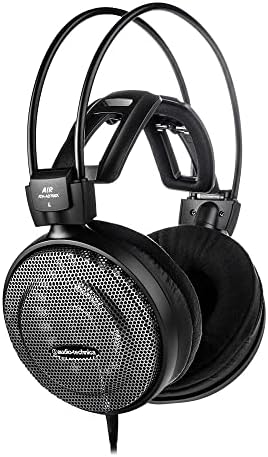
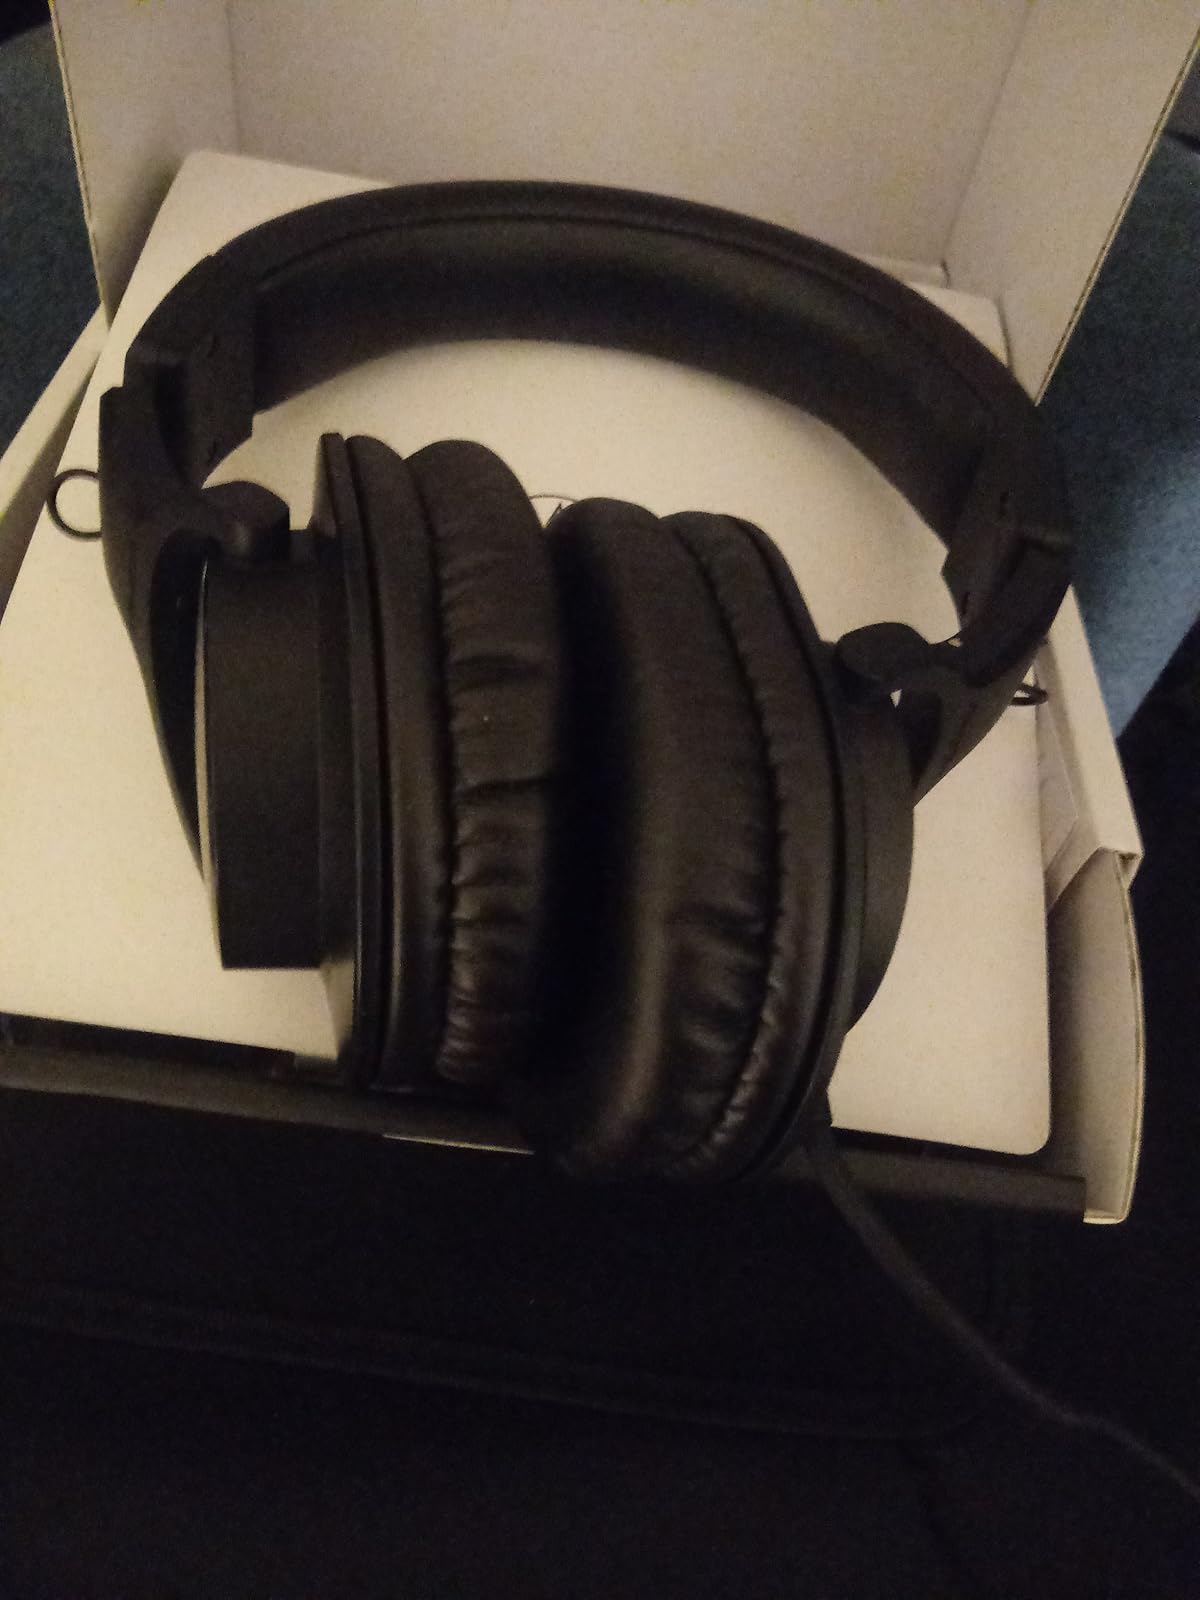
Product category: headphones
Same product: no